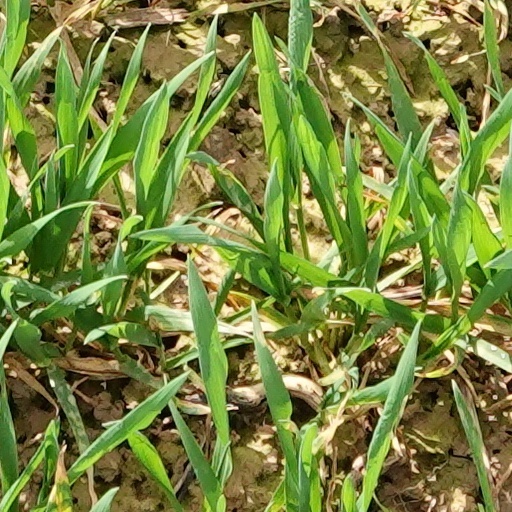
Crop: wheat